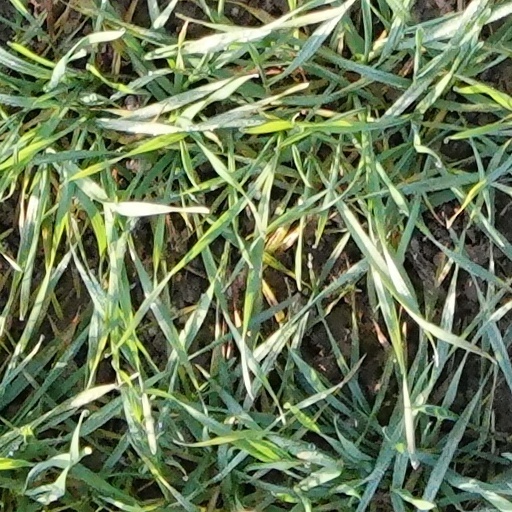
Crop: wheat